Alma M. Grocki

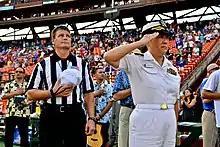
Grocki at the 2013 Hawaii Bowl

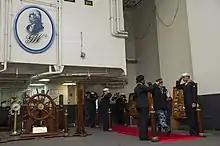
Grocki boarding the in 2015

Grocki transferred to the US Navy Reserve in 1988. She served as commanding officer of shore maintenance facilities in Portsmouth and at Naval Station Everett and of the Navy Reserve shipyard at Puget Sound Naval Shipyard and Intermediate Maintenance Facility. She also commanded the Navy Reserve Naval Submarine Support Command, Pearl Harbor; Naval Undersea Warfare Command, Keyport, Washington; and Naval Sea Systems Command (NAVSEA) 102 at Bremerton, Washington. Grocki was the first national director of the Navy Reserve's SurgeMain shipyard workforce recruitment programme and served as commanding officer of the NAVSEA headquarters unit and as chief of staff for its naval reactors division.